Kologdam Building

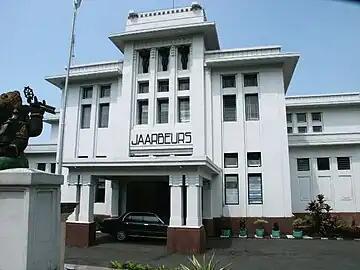
Front facade of the Kologdam Building.

The Kologdam Building (Indonesian:Gedung Kologdam) is a historic building in Bandung, Indonesia. In the 1920s, Kologdam Building was the main building for the Bandung "Jaarbeurs" (annual trade fair), a complex of buildings and pavilions where annual trade was held. The building is currently a military complex for the Education and Training Command Headquarters of the Siliwangi Division.